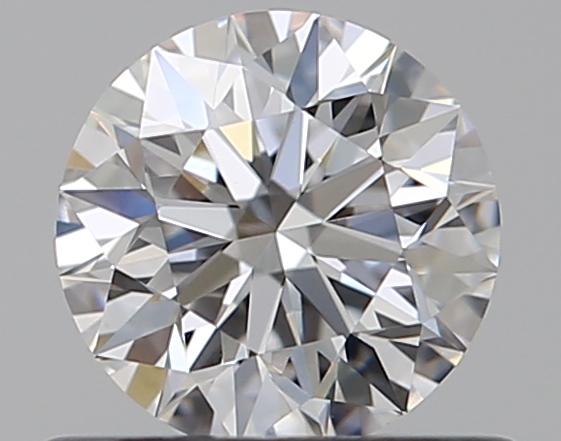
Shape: round
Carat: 0.52
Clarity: VS1
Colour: D
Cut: EX
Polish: EX
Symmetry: EX
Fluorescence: F
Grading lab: GIA
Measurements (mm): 5.12 x 5.15 x 3.22